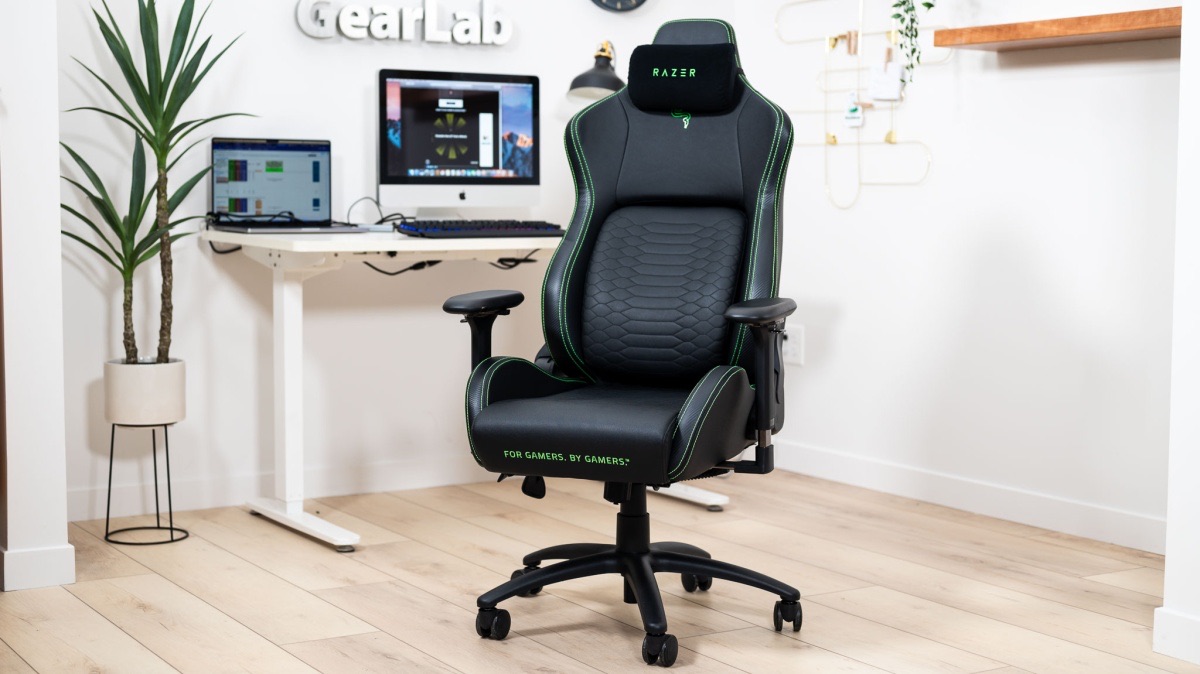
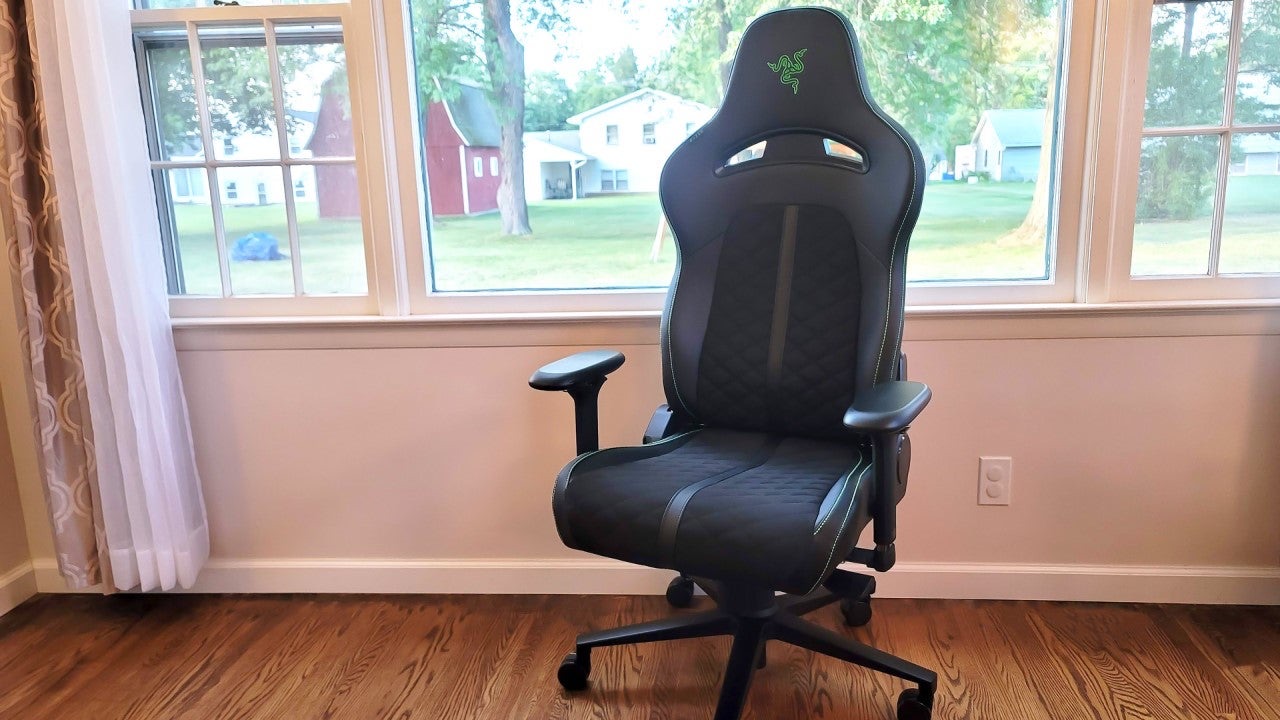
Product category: items_chair
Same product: no